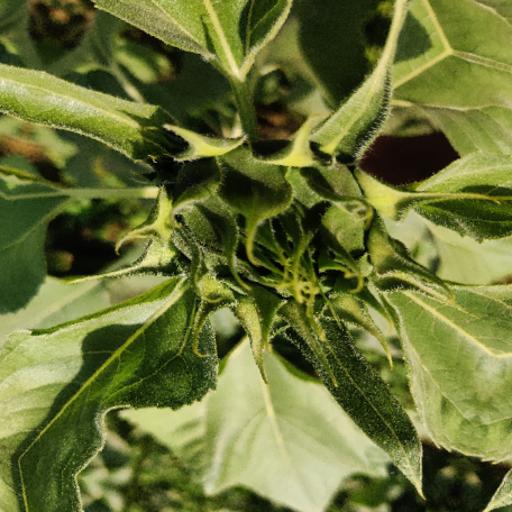
Label: Fresh_leaf